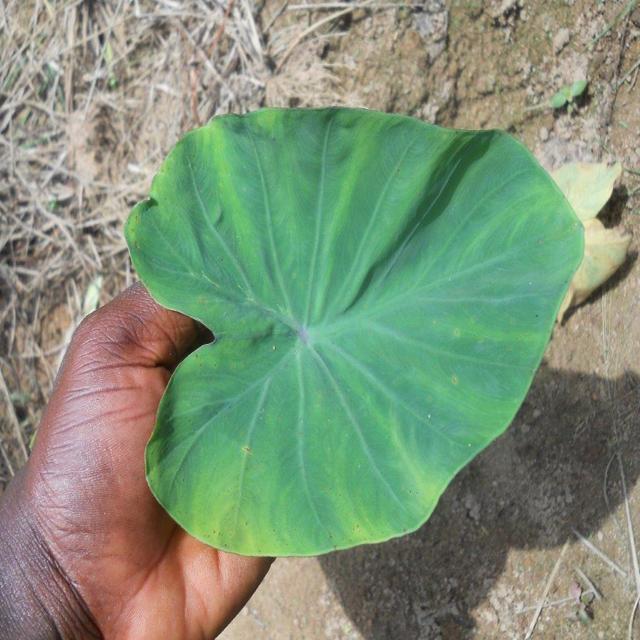
Label: Early_Blight